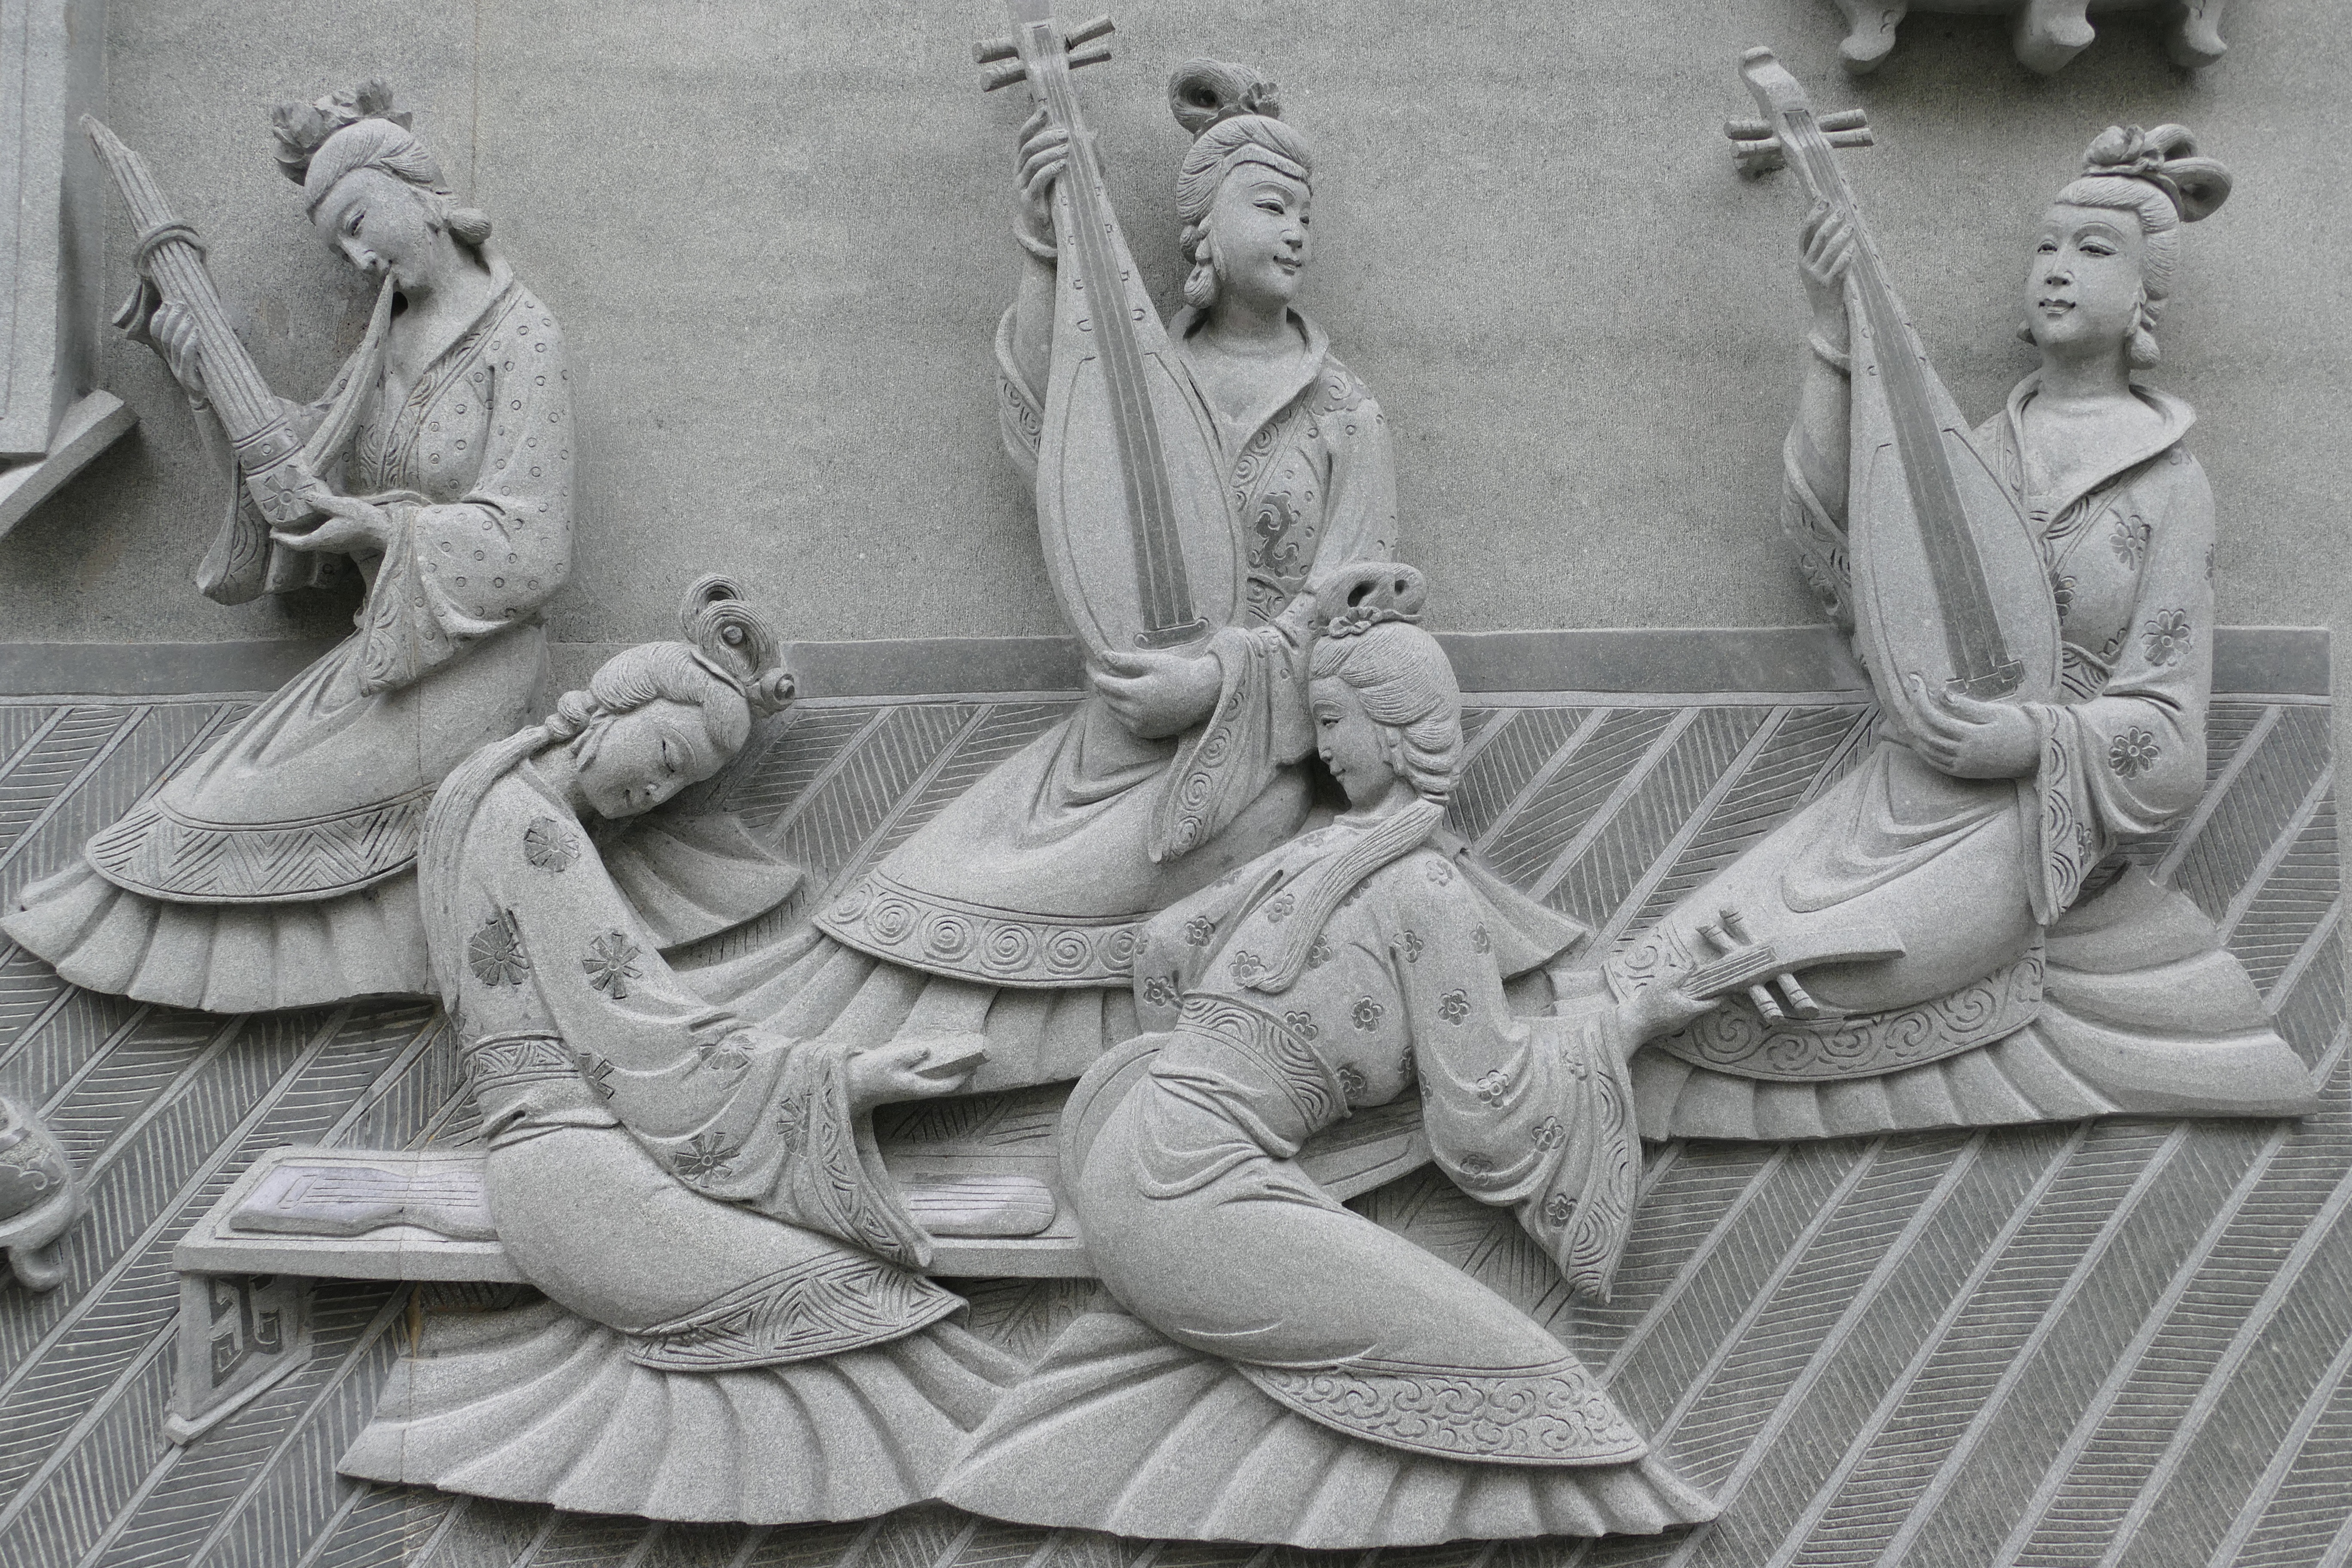
music, stone, monument, statue, dance, instrument, buddhism, musician, stringed instrument, sculpture, art, figure, temple, image, gods, taiwan, carving, relief, china, loud, mythology, sun moon lake, stone carving, taoism, ancient history, classical sculpture